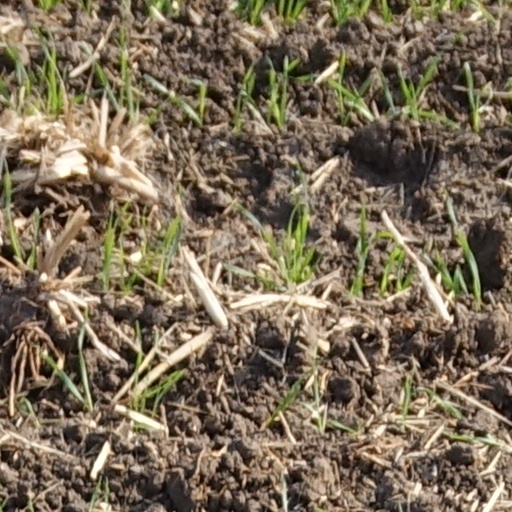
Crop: wheat